John Shuter

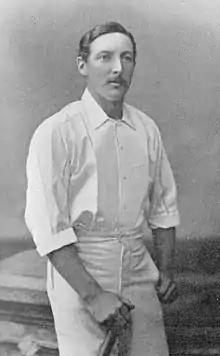

John Shuter (9 February 1855 – 5 July 1920) was a cricketer who played for England and Surrey in the late 19th century. He is best remembered for captaining Surrey to a string of wins in the County Championship around the time it became official in 1890, aided by the bowler George Lohmann and back up by John Sharpe and William Lockwood. Shuter first led Surrey to the County Championship in 1887. They then came first in 1888, tied with Lancashire and Nottinghamshire in 1889, and won again in 1890, 1891 and 1892. Shuter was a batsman and chiefly an off-side player.